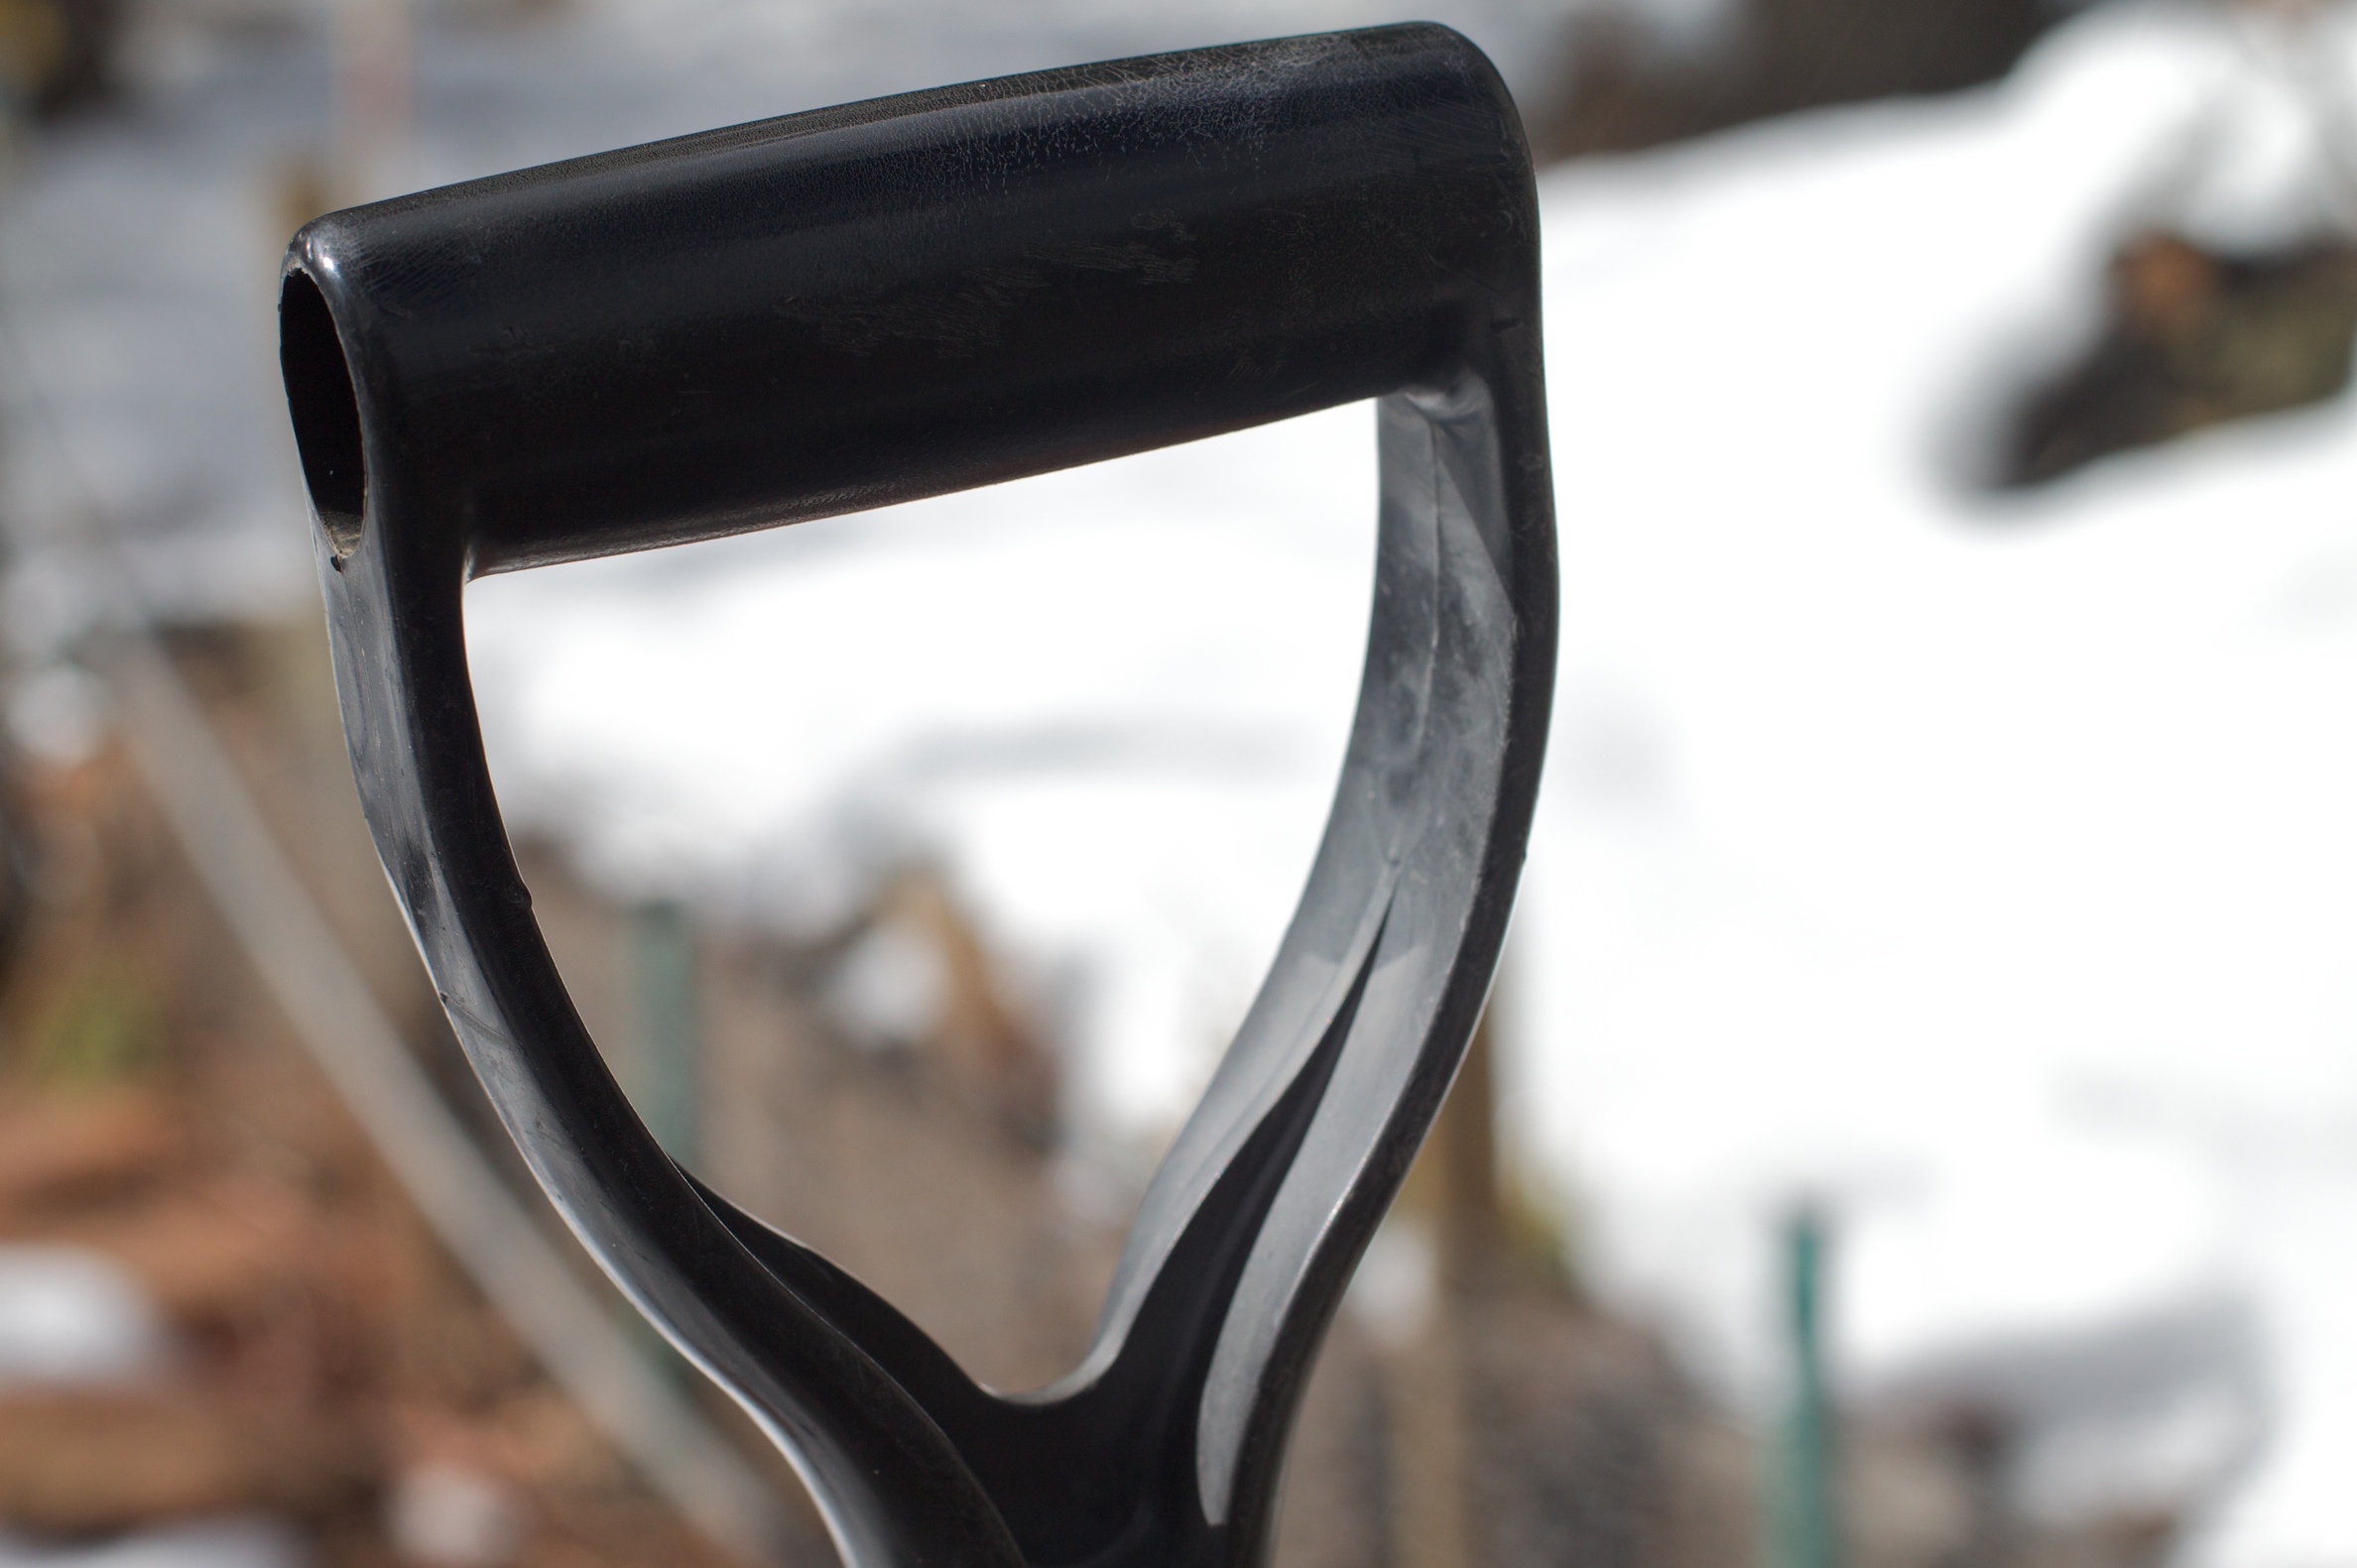
hand, leather, wheel, glass, black, material, tire, close up, sunglasses, glasses, iron, vision care